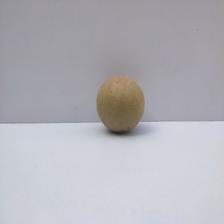
Size: Small